María Concepción of the Nativity and the Perpetual Help of Mary

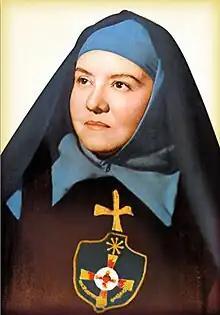
María Concepción of the Nativity and the Perpetual Help of Mary, mfPS (ca. 1942)

María Concepción Zúñiga López (1914—1979), religious name María Concepción of the Nativity and the Perpetual Help of Mary, was the foundress of the Franciscan Minims of the Perpetual Help of Mary (mfPS) which she founded on June 24, 1942, in Zamora, Michoacan, Mexico.